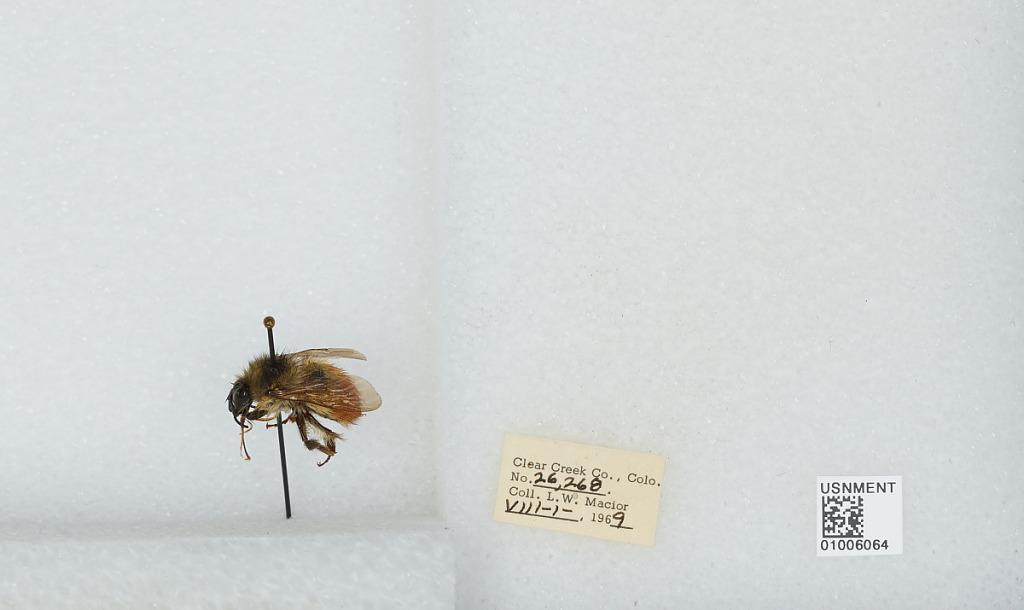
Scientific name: Bombus (Pyrobombus) flavifrons Cresson
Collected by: L. Macior
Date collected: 1969-8-1
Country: United States
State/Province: Colorado
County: Clear Creek
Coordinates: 39.69, -105.64